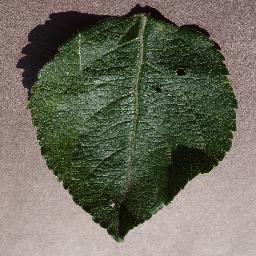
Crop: apple
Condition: healthy